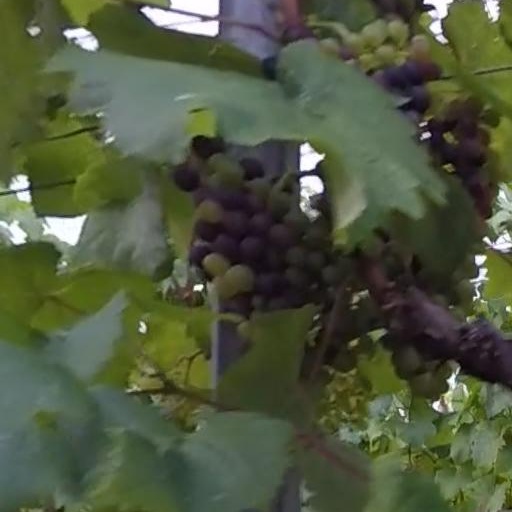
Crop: grape